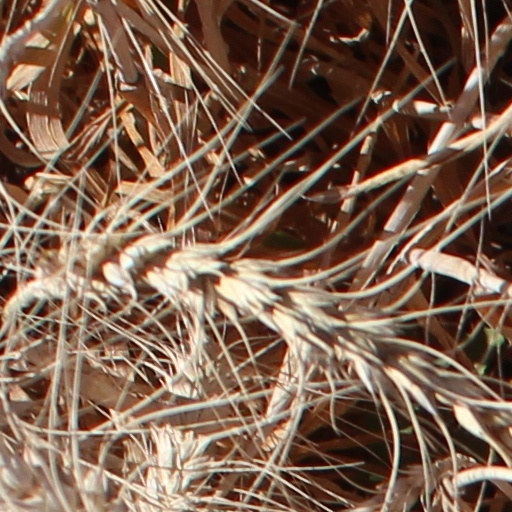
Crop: wheat